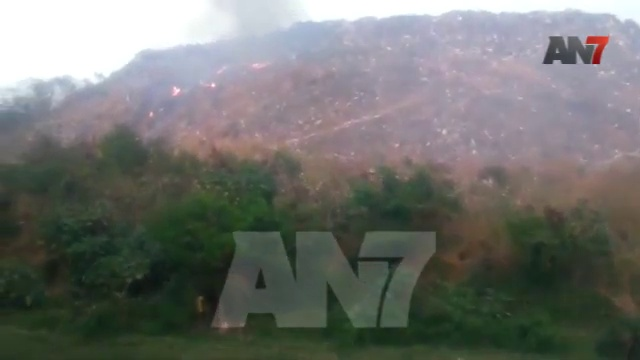
Fire: yes
Smoke: yes